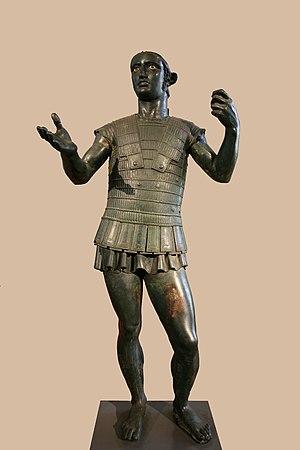
Le Musée grégorien étrusque fait partie des Musées du Vatican. Il a été fondé par le pape Grégoire XVI et inauguré le 2 février 1837 afin de recueillir les œuvres provenant des fouilles archéologiques initiées au début du XIXᵉ siècle dans les villes de l'Étrurie, qui à l'époque faisaient partie de l'État pontifical.
La métallurgie étrusque s'appuie sur la métallurgie de matières premières disponibles en abondance. À cet effet, il est possible d'effectuer le constat que les terres d'Étrurie possèdent non-seulement un sous-sol en ressources métallifères, et, de surccroît, les espaces étrusques sont dotés de nombreux massifs arborifères fournissant ainsi un matériau combustible en grande quantité.
L'art étrusque est l'art produit par la civilisation étrusque du IXᵉ au Iᵉʳ siècle av. J.-C..